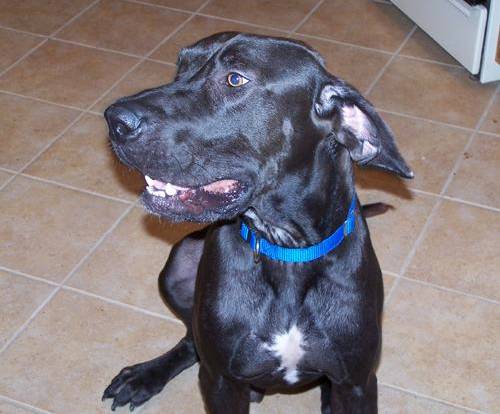
Label: dog